Mikulášovice

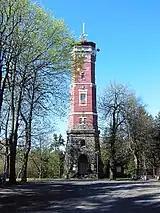
Observation tower on Tanečnice

The main landmark of Mikulášovice is the Church of Saint Nicholas. It was built in the late Baroque style in 1750–1751.